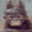
Label: chimpanzee